Jean Ragnotti

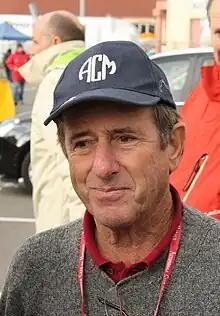
Ragnotti at the 2011 Monte Carlo Rally

Jean "Jeannot" Ragnotti (born 29 August 1945 in Pernes-les-Fontaines, Vaucluse), is a French former rally driver for Renault in the World Rally Championship.